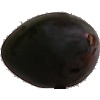
Label: Plum 3